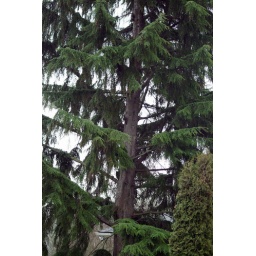
1,2,3 and 4! Stacking up the tree to stay out of the rain in one of the two taller trees in our yard.